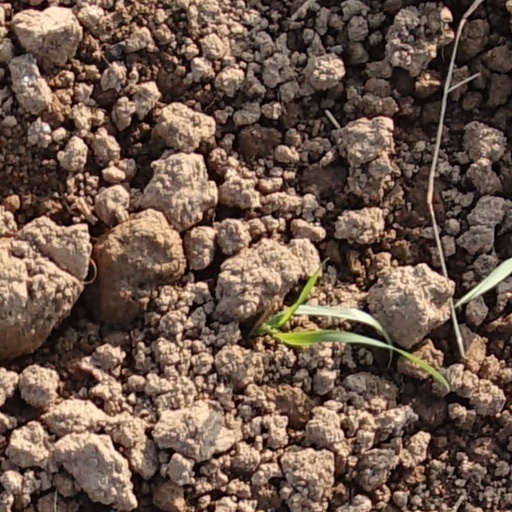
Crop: wheat